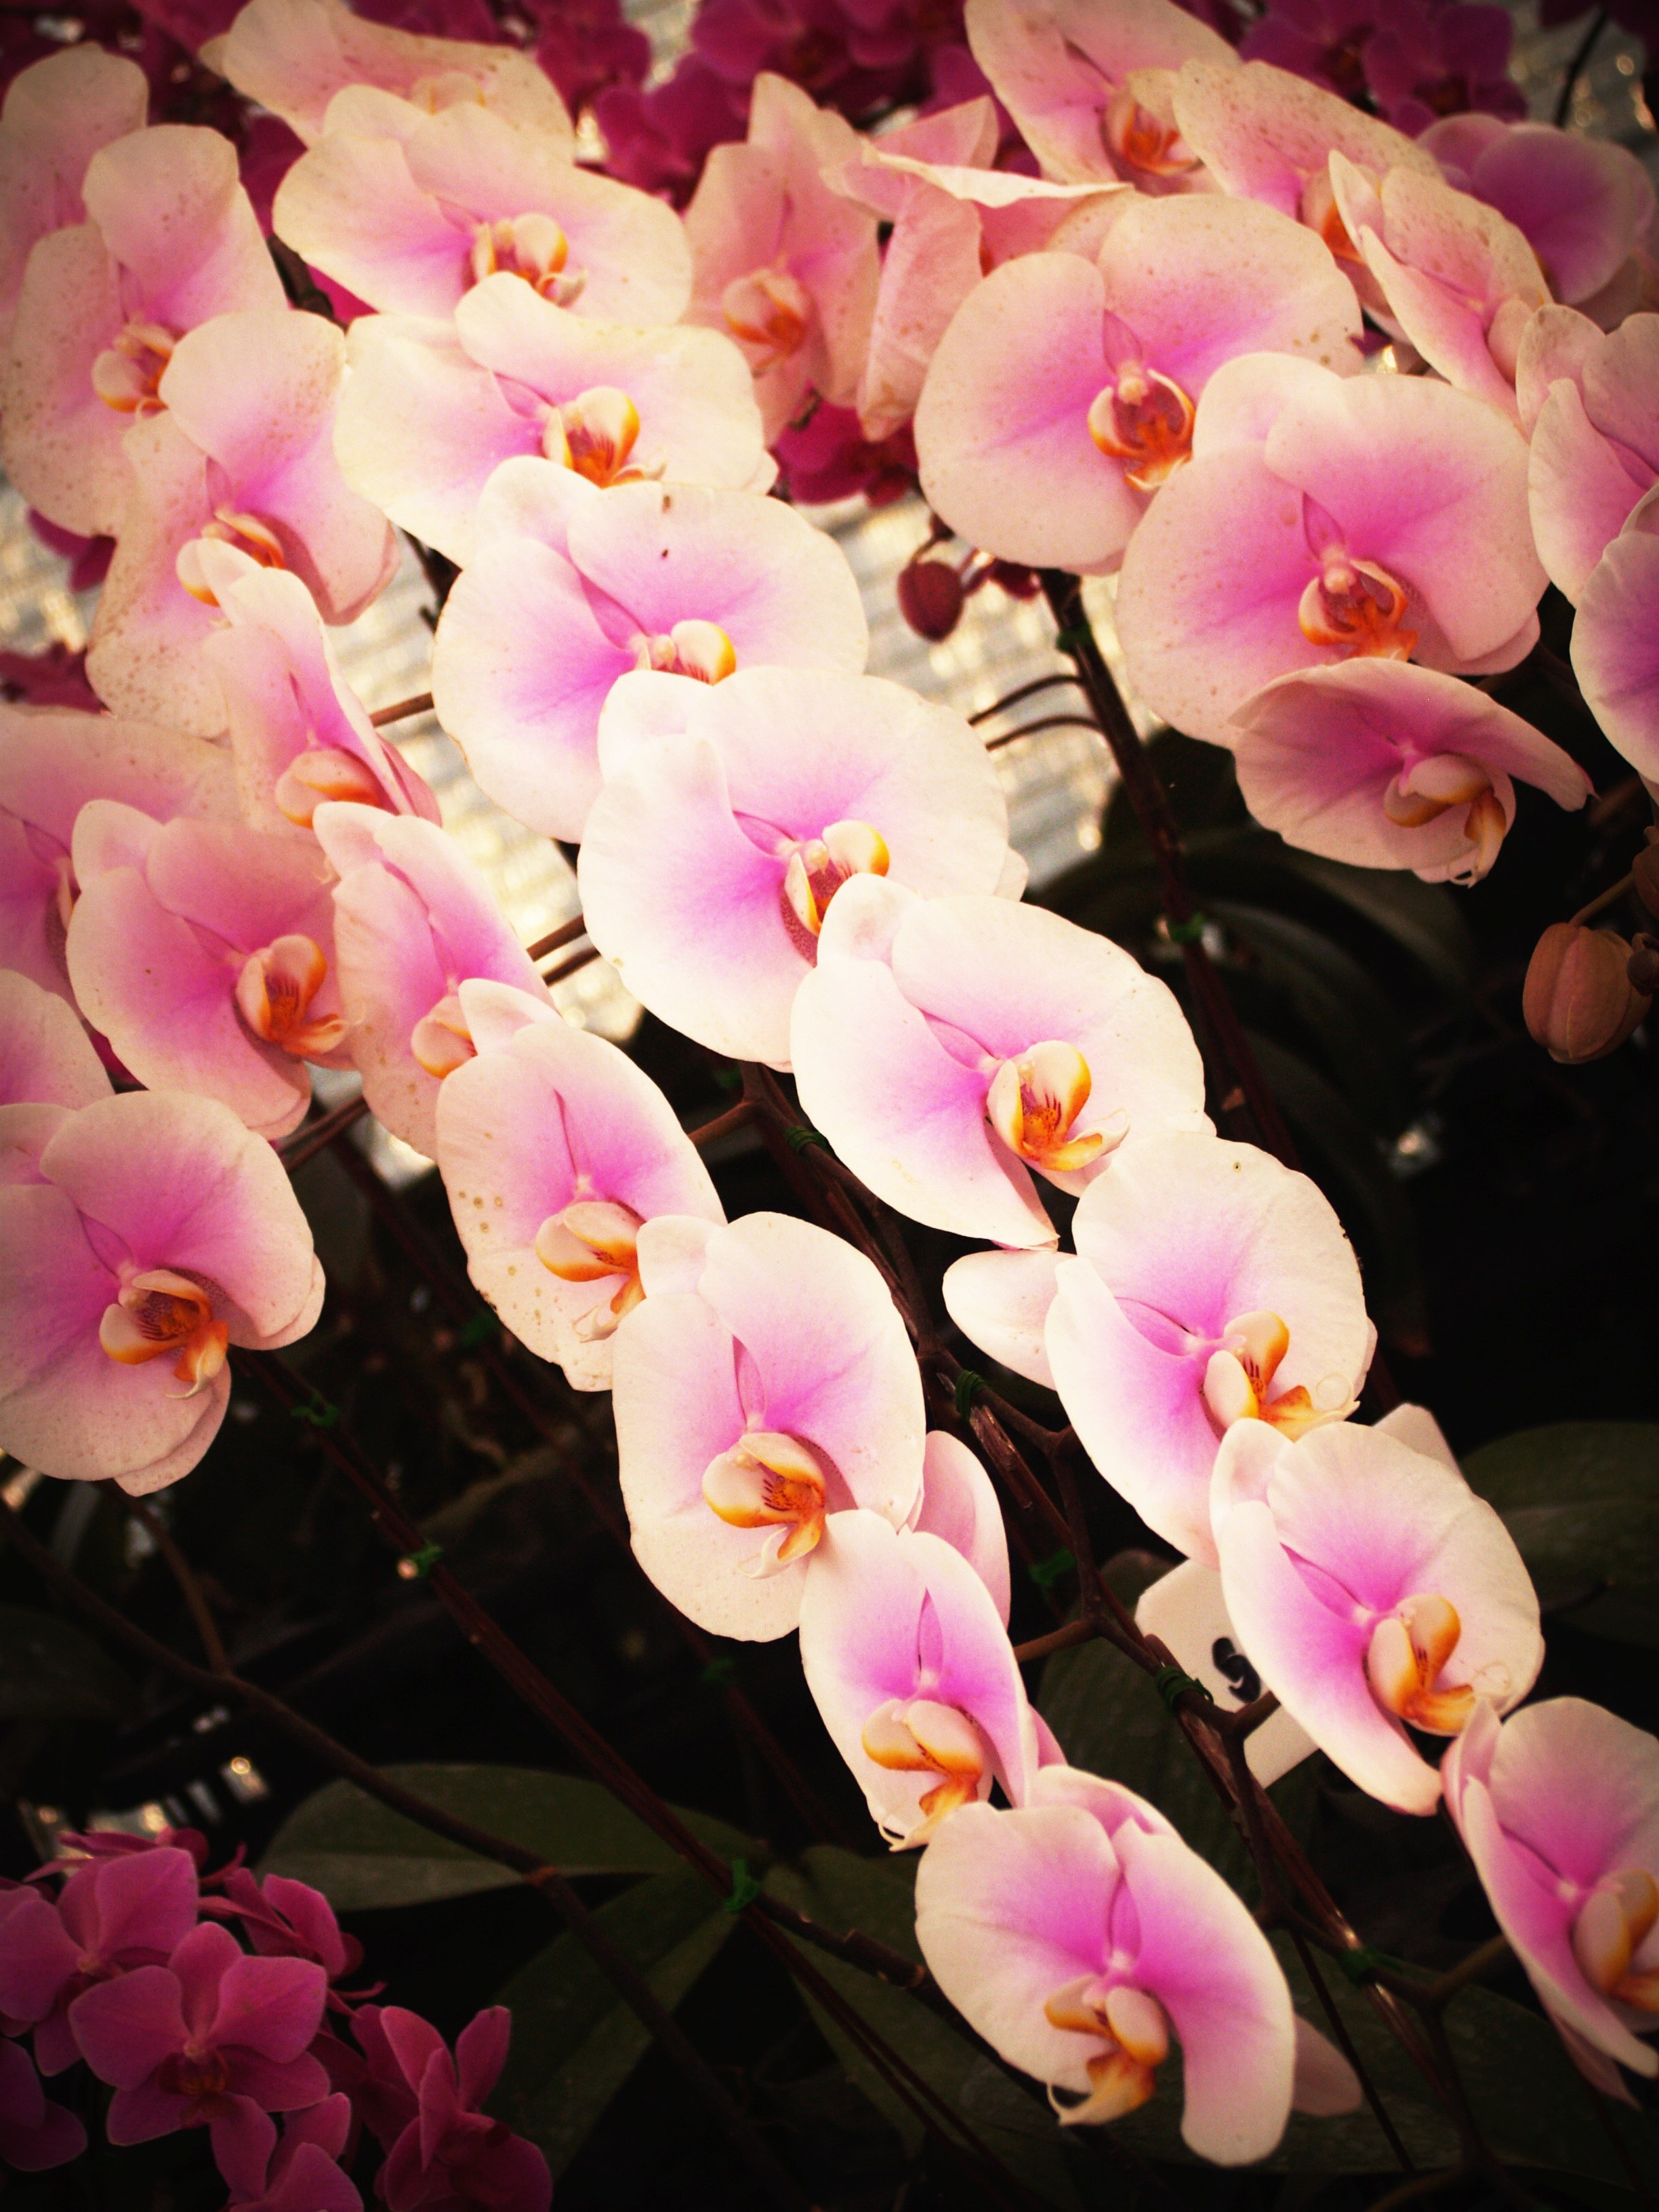
nature, blossom, growth, plant, white, flower, petal, bloom, isolated, green, red, collection, tropical, natural, fresh, botany, set, colorful, yellow, pink, flora, orchid, bright, collage, beauty, montage, vibrant, selection, macro photography, variation, flowering plant, land plant, moth orchid